Emotional support animal

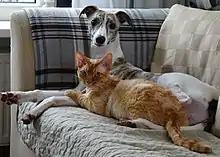
Emotional support animals do not need to have any special training.

There are no training requirements for emotional support animals, which typically have no training beyond what would be expected for the same type of animal. There is no requirement that they be individually trained to do work or perform tasks.